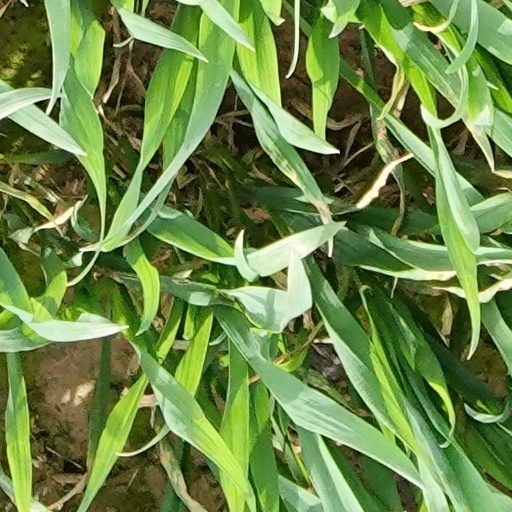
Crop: wheat